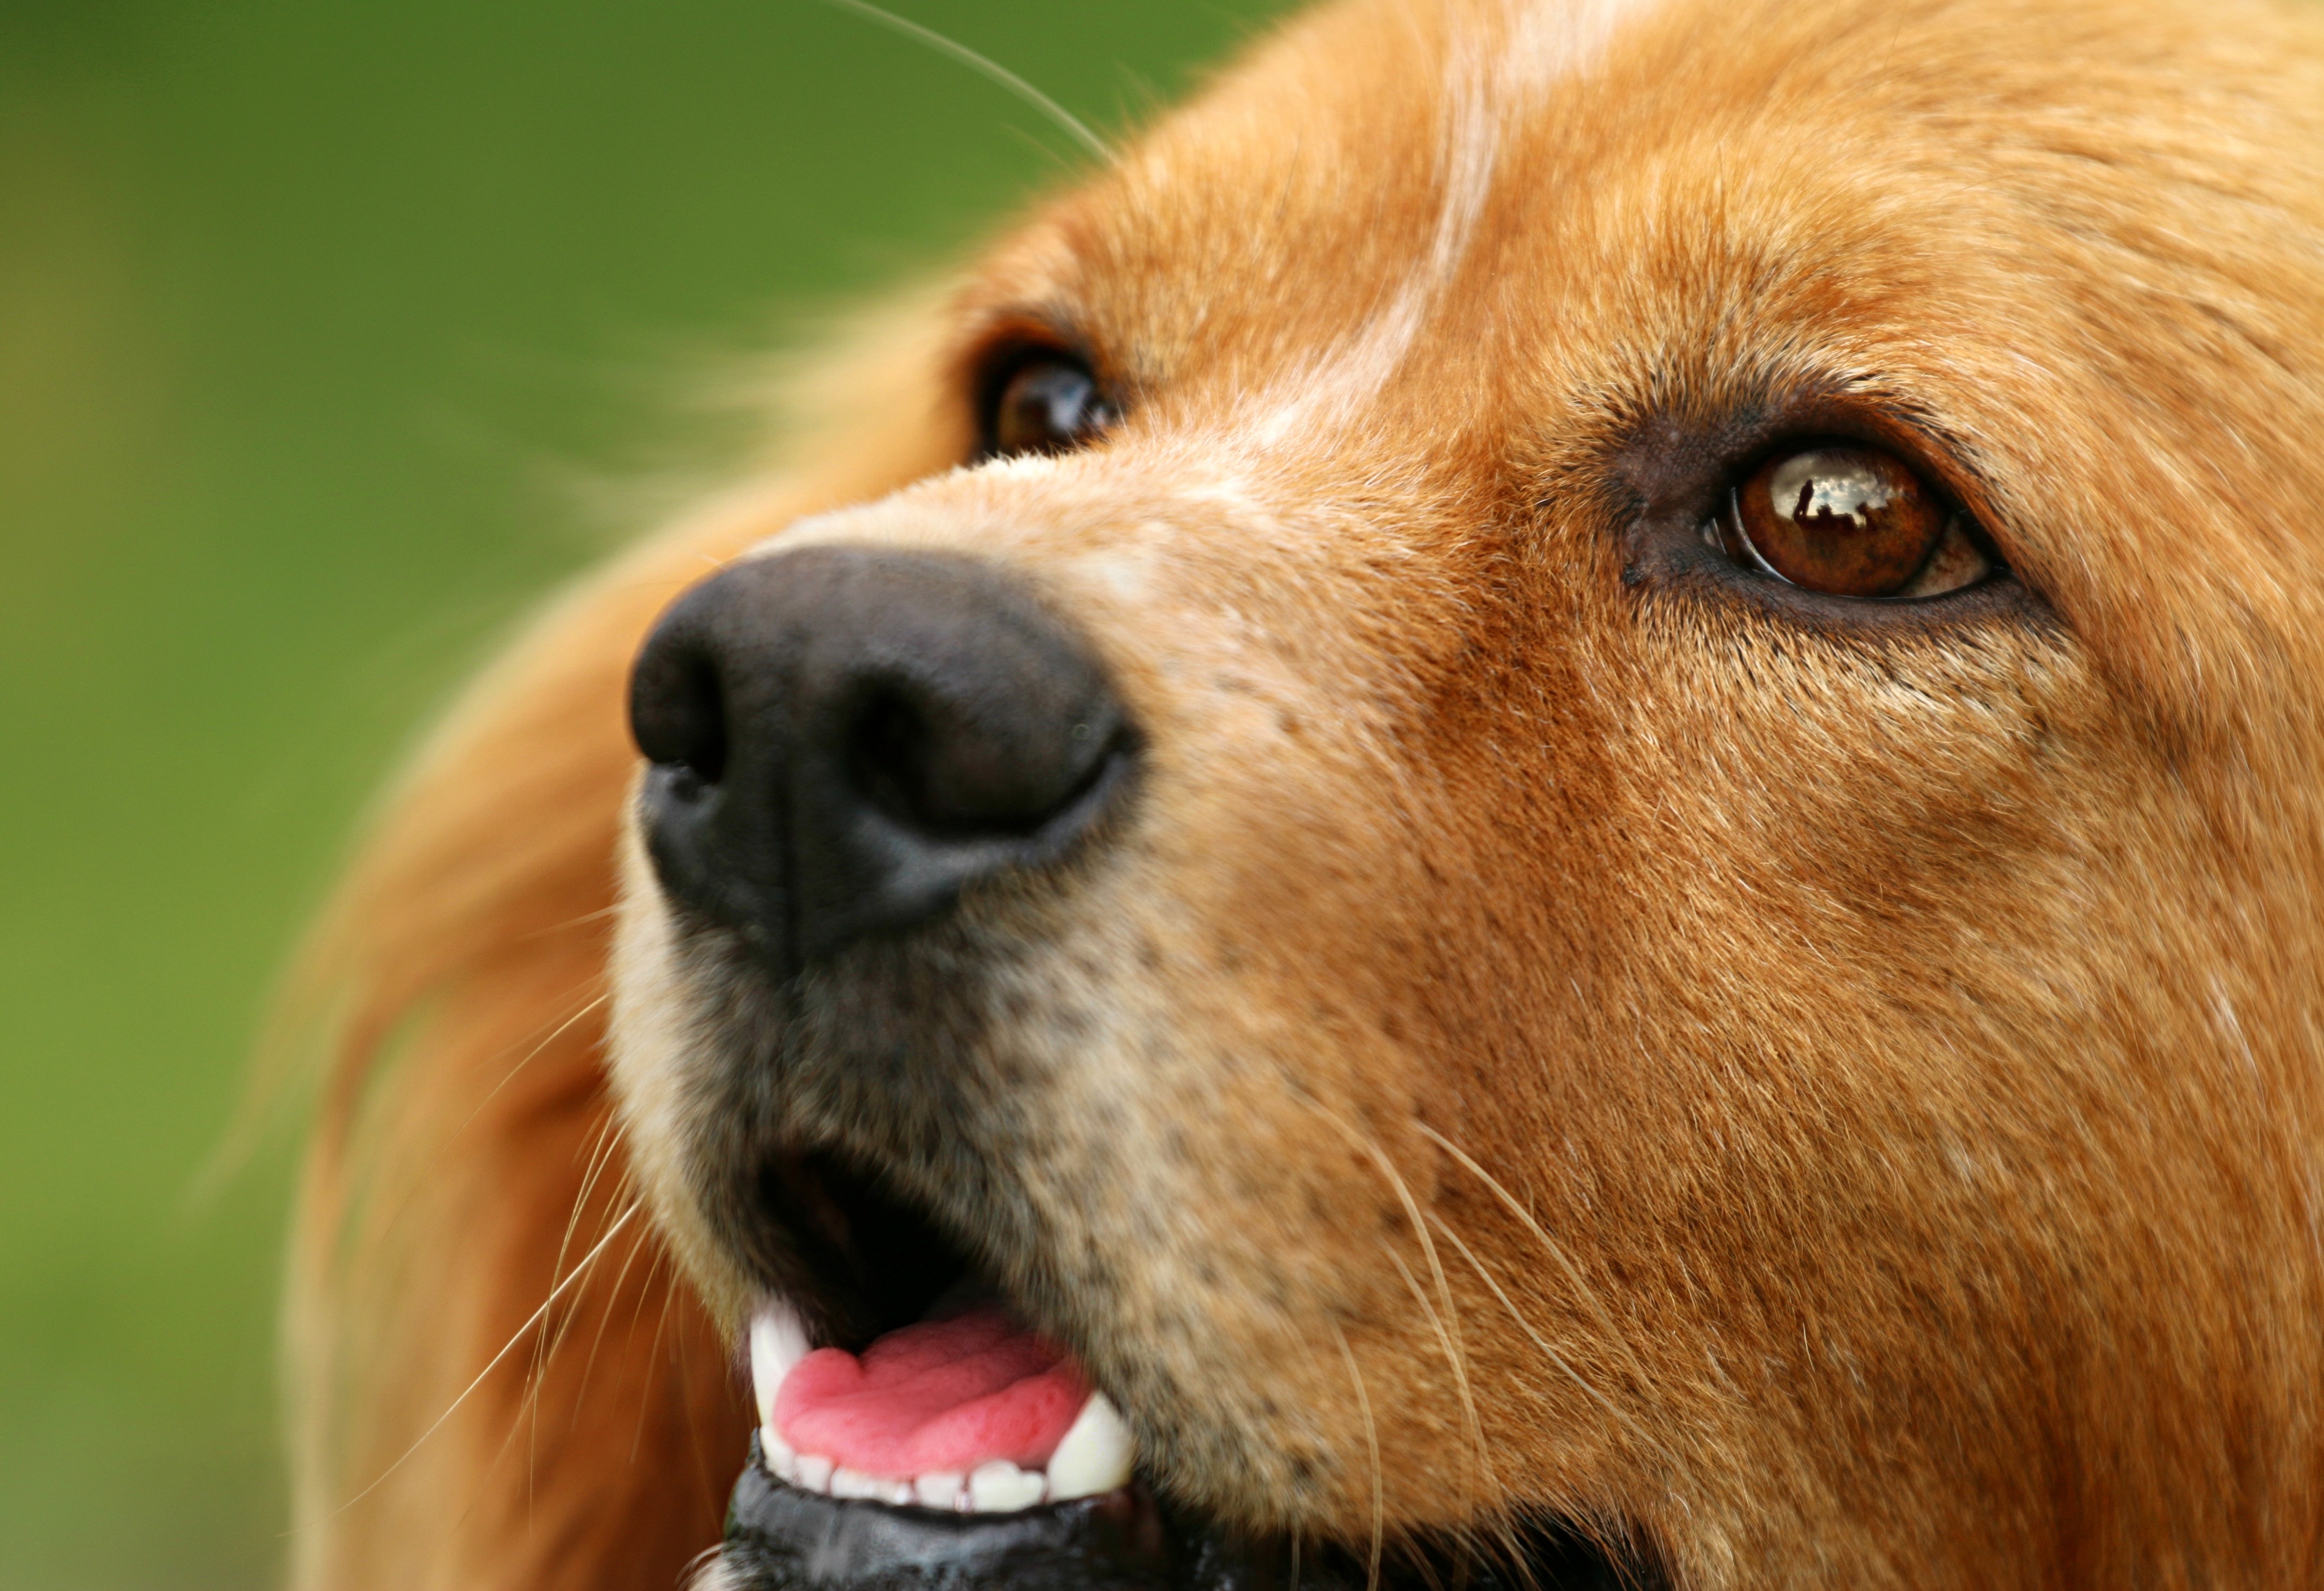
view, puppy, dog, macro, mammal, close up, shelter, nose, eyes, whiskers, golden retriever, snout, eye, vertebrate, views, hunting, dog breed, guards, fidelity, each, man's best friend, dog like mammal, dog breed group